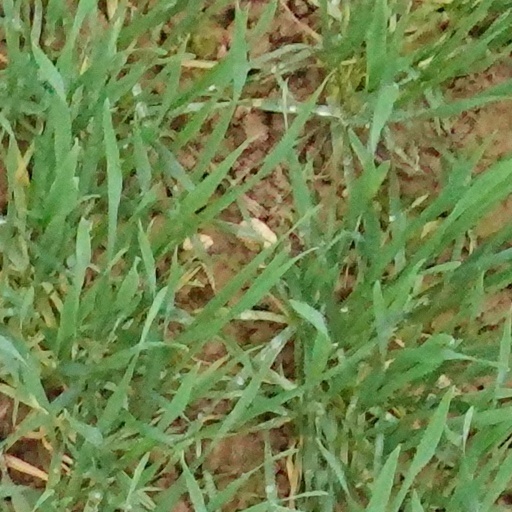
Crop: wheat